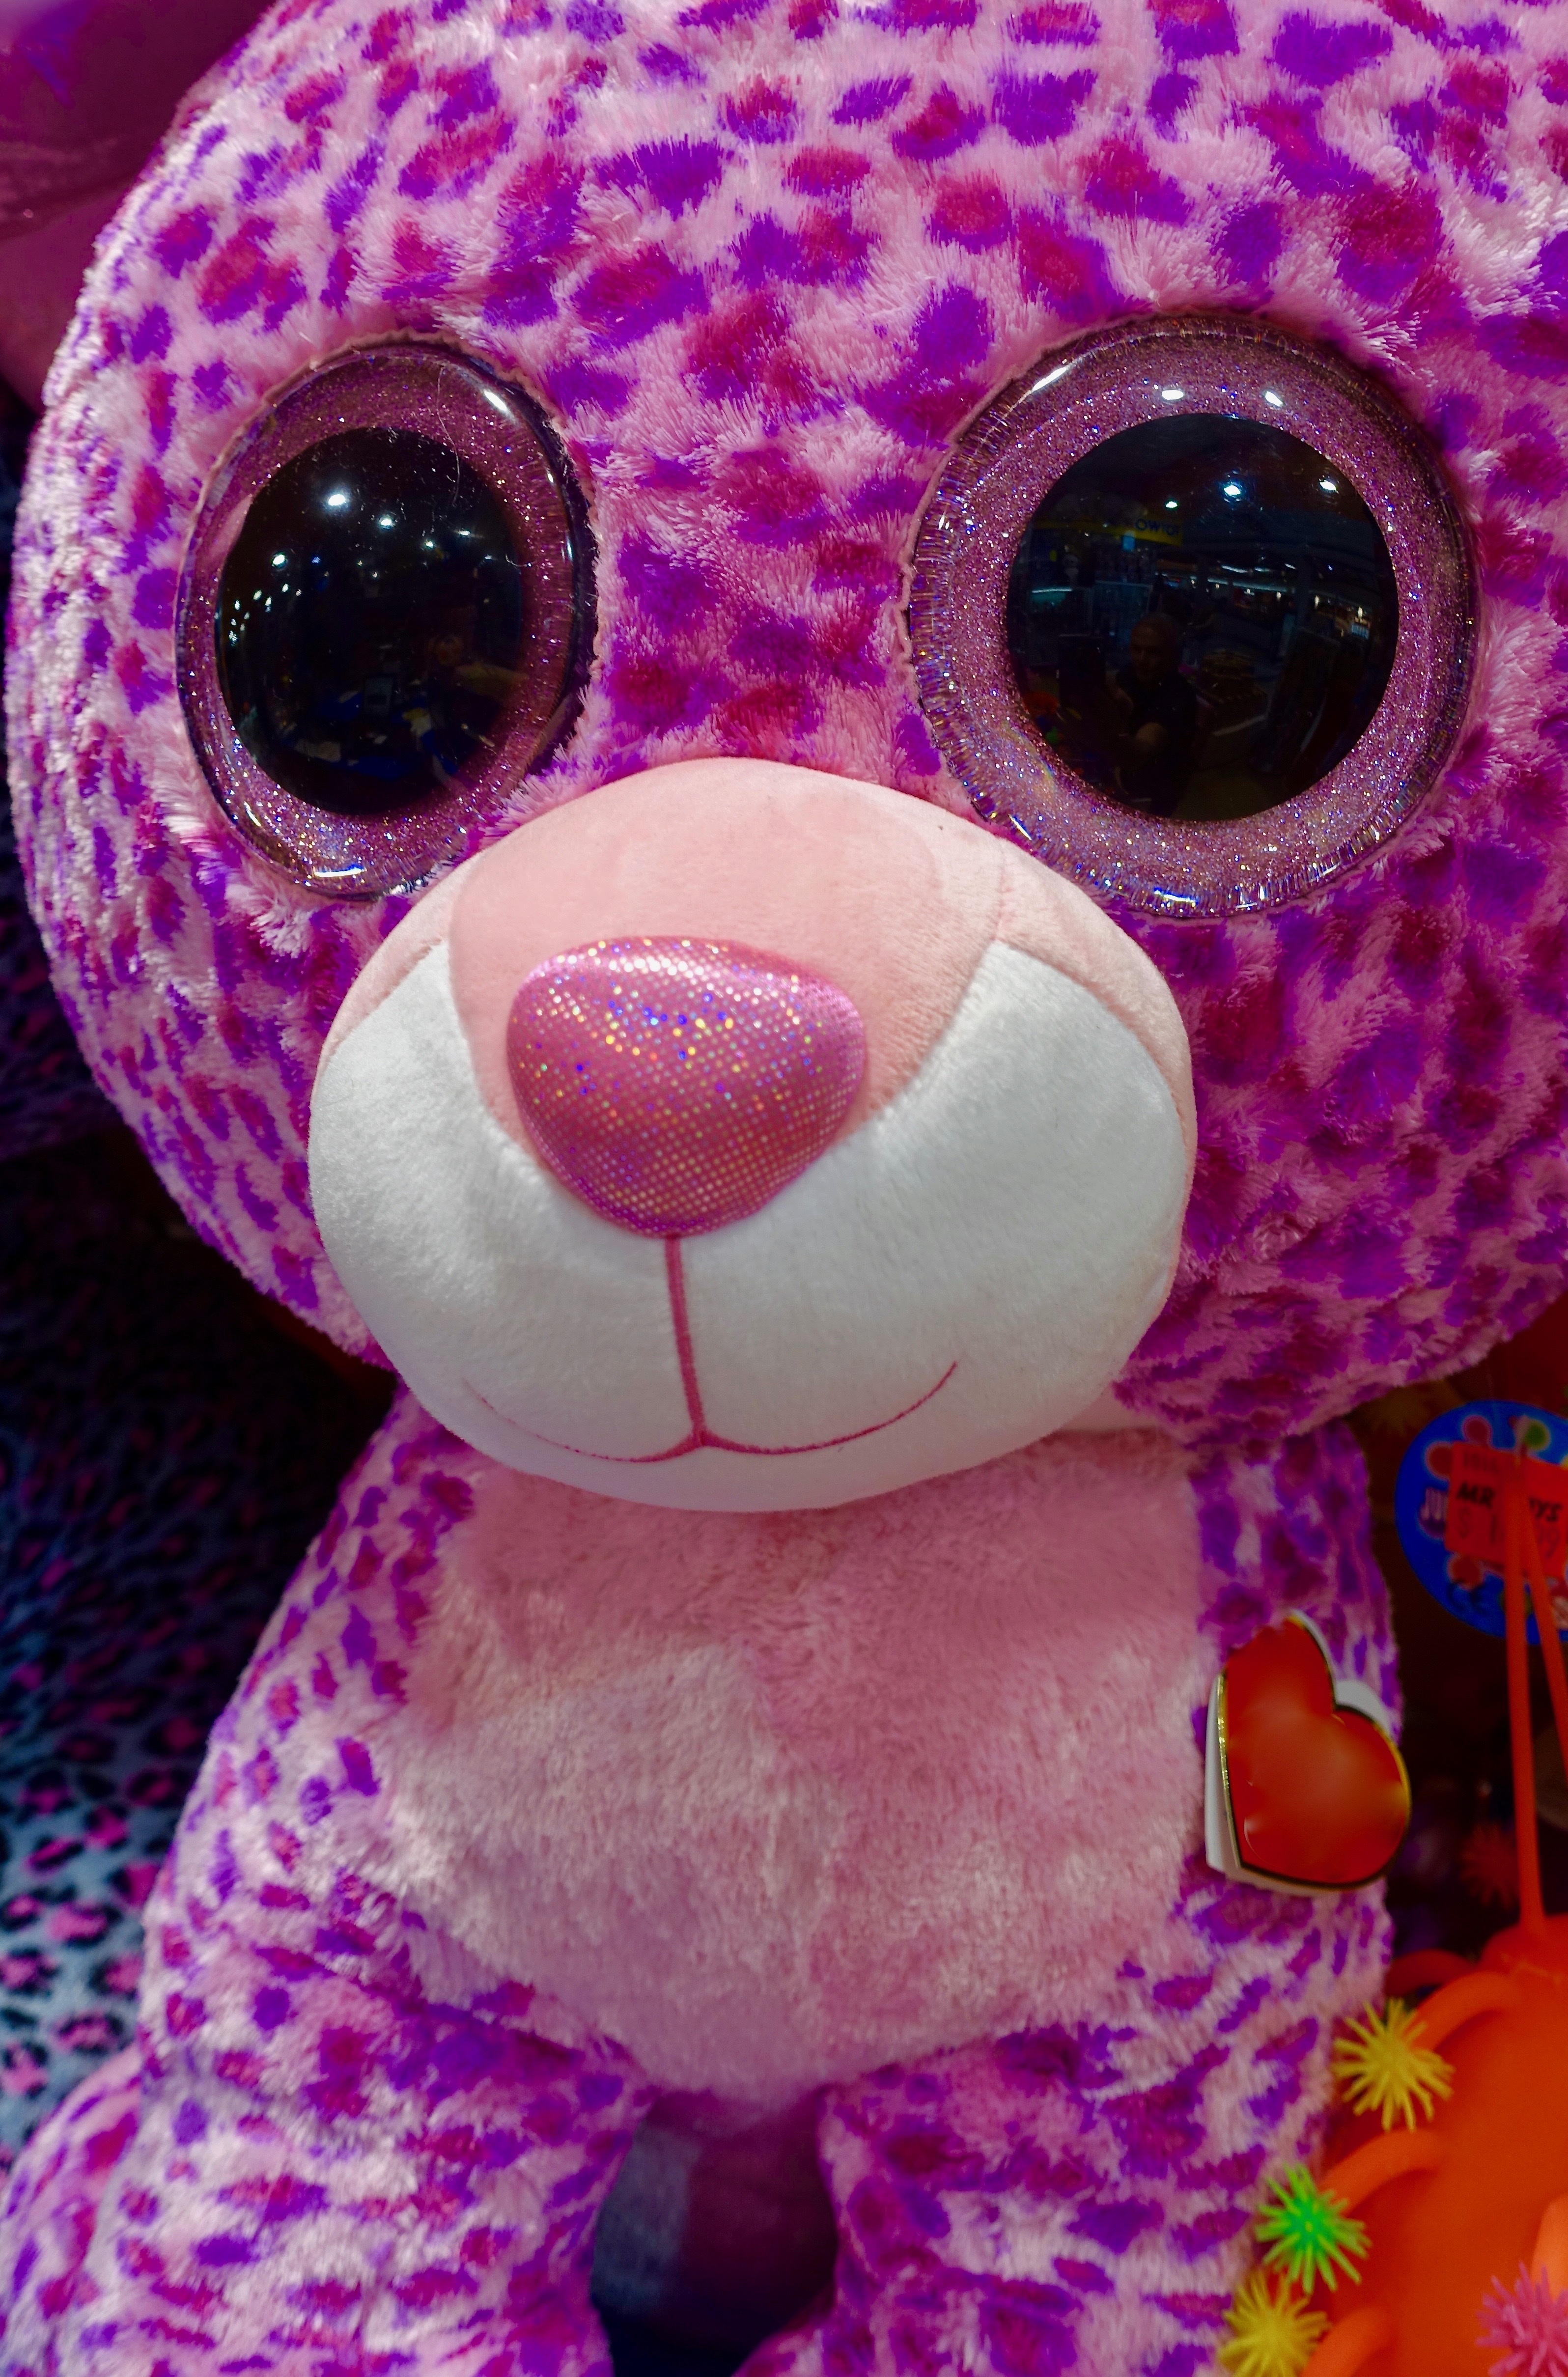
flower, purple, cute, pink, toy, material, crochet, textile, doll, eyes, art, expression, soft, plush, cuddly, adorable, gorgeous, stuffed toy